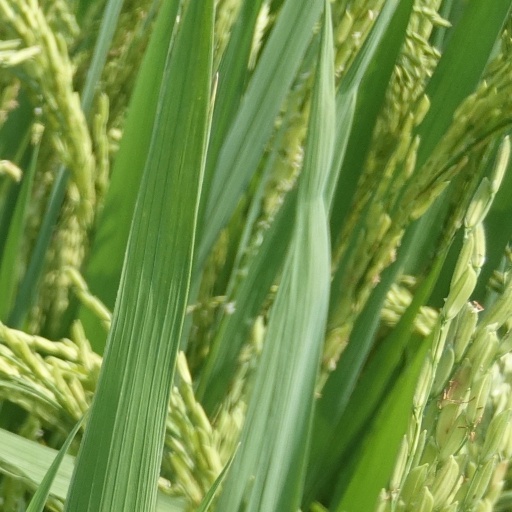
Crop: rice